Theremin

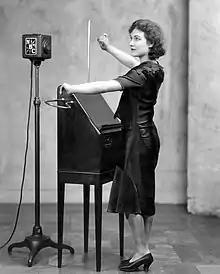
Alexandra Stepanoff playing the theremin on NBC Radio

The theremin was the product of Soviet government-sponsored research into proximity sensors. The instrument was invented in October 1920 by the Russian physicist Lev Sergeyevich Termen, known in the West as Leon Theremin. After a lengthy tour of Europe, during which time he demonstrated his invention to packed houses, Theremin moved to the United States, where he patented his invention in 1928. Subsequently, Theremin granted commercial production rights to RCA.